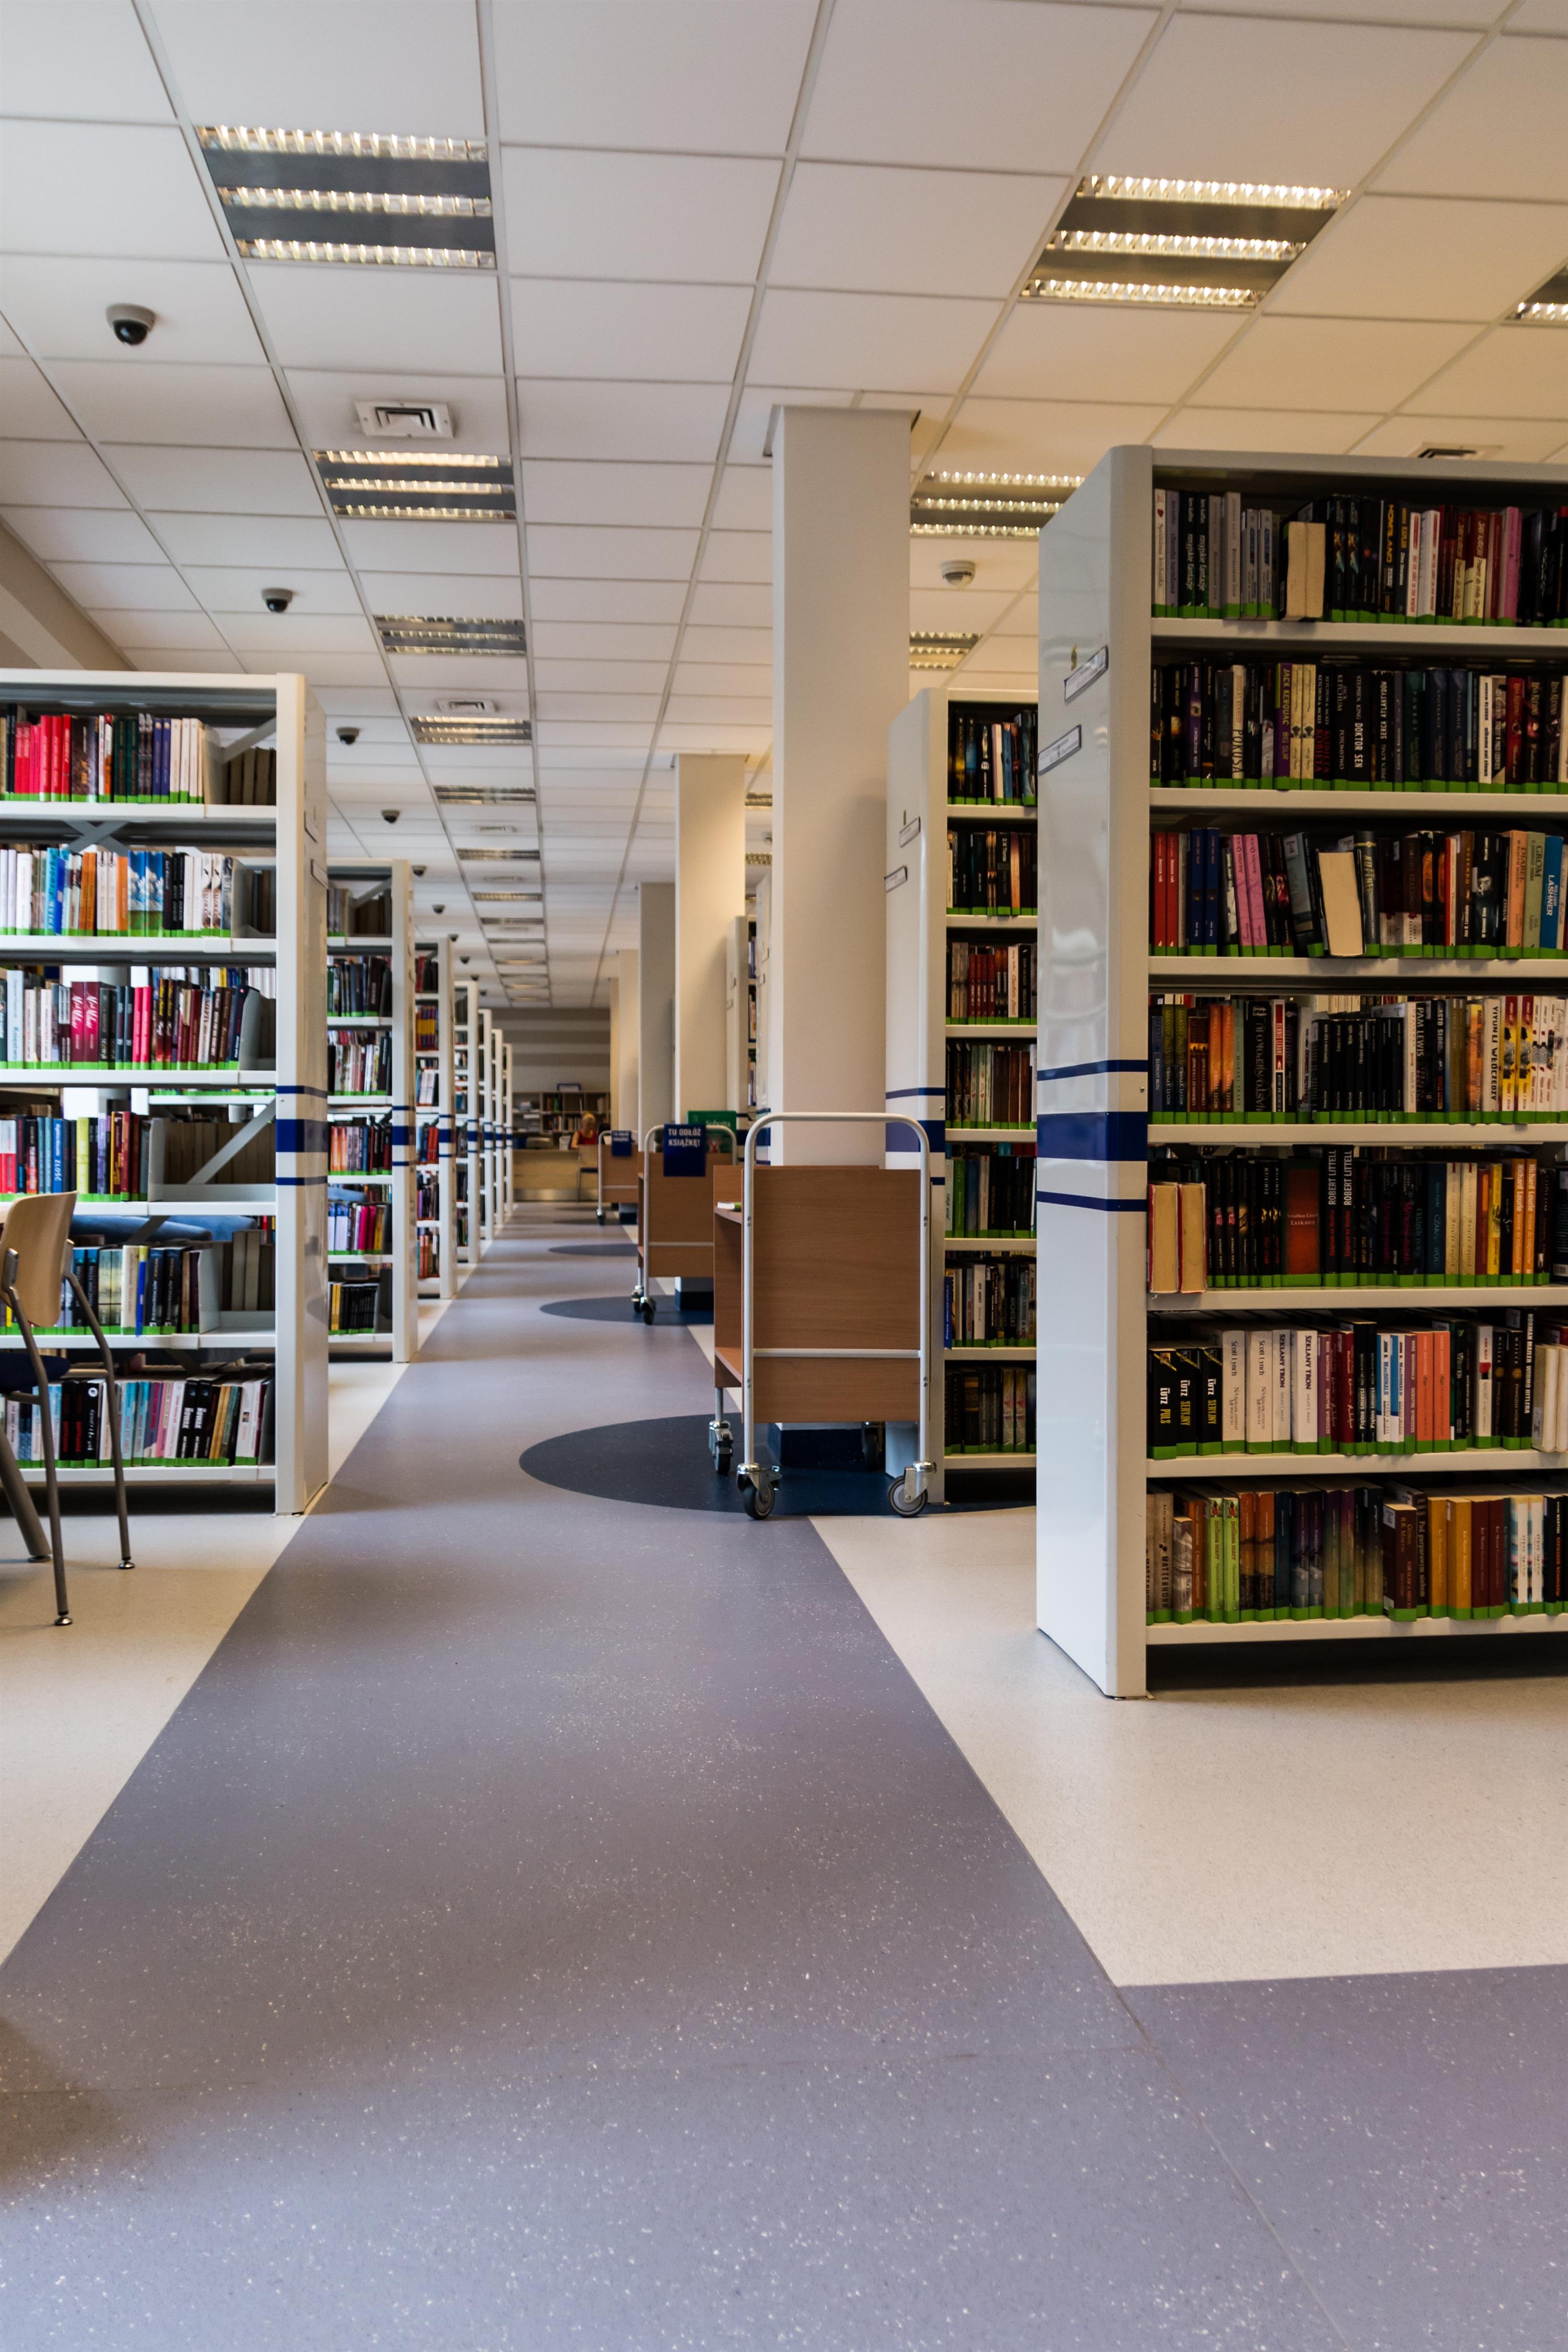
book, read, building, reading, education, interior design, library, design, retail, rent, knowledge, public library, kielce, books in the library, window covering, bookselling, this book is